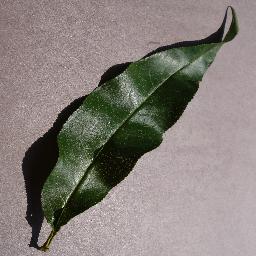
Label: Peach___healthy